Thomas H. Copeman III

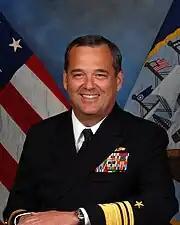
Official service photograph

Thomas Henry Copeman III (born 1959) is a retired officer of the United States Navy.